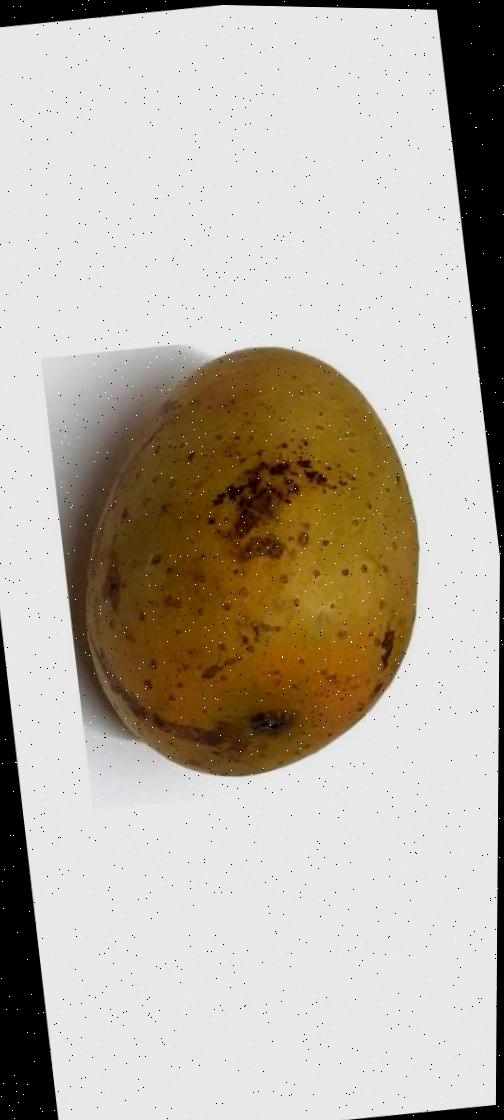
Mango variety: Gourmoti